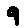
Label: 9